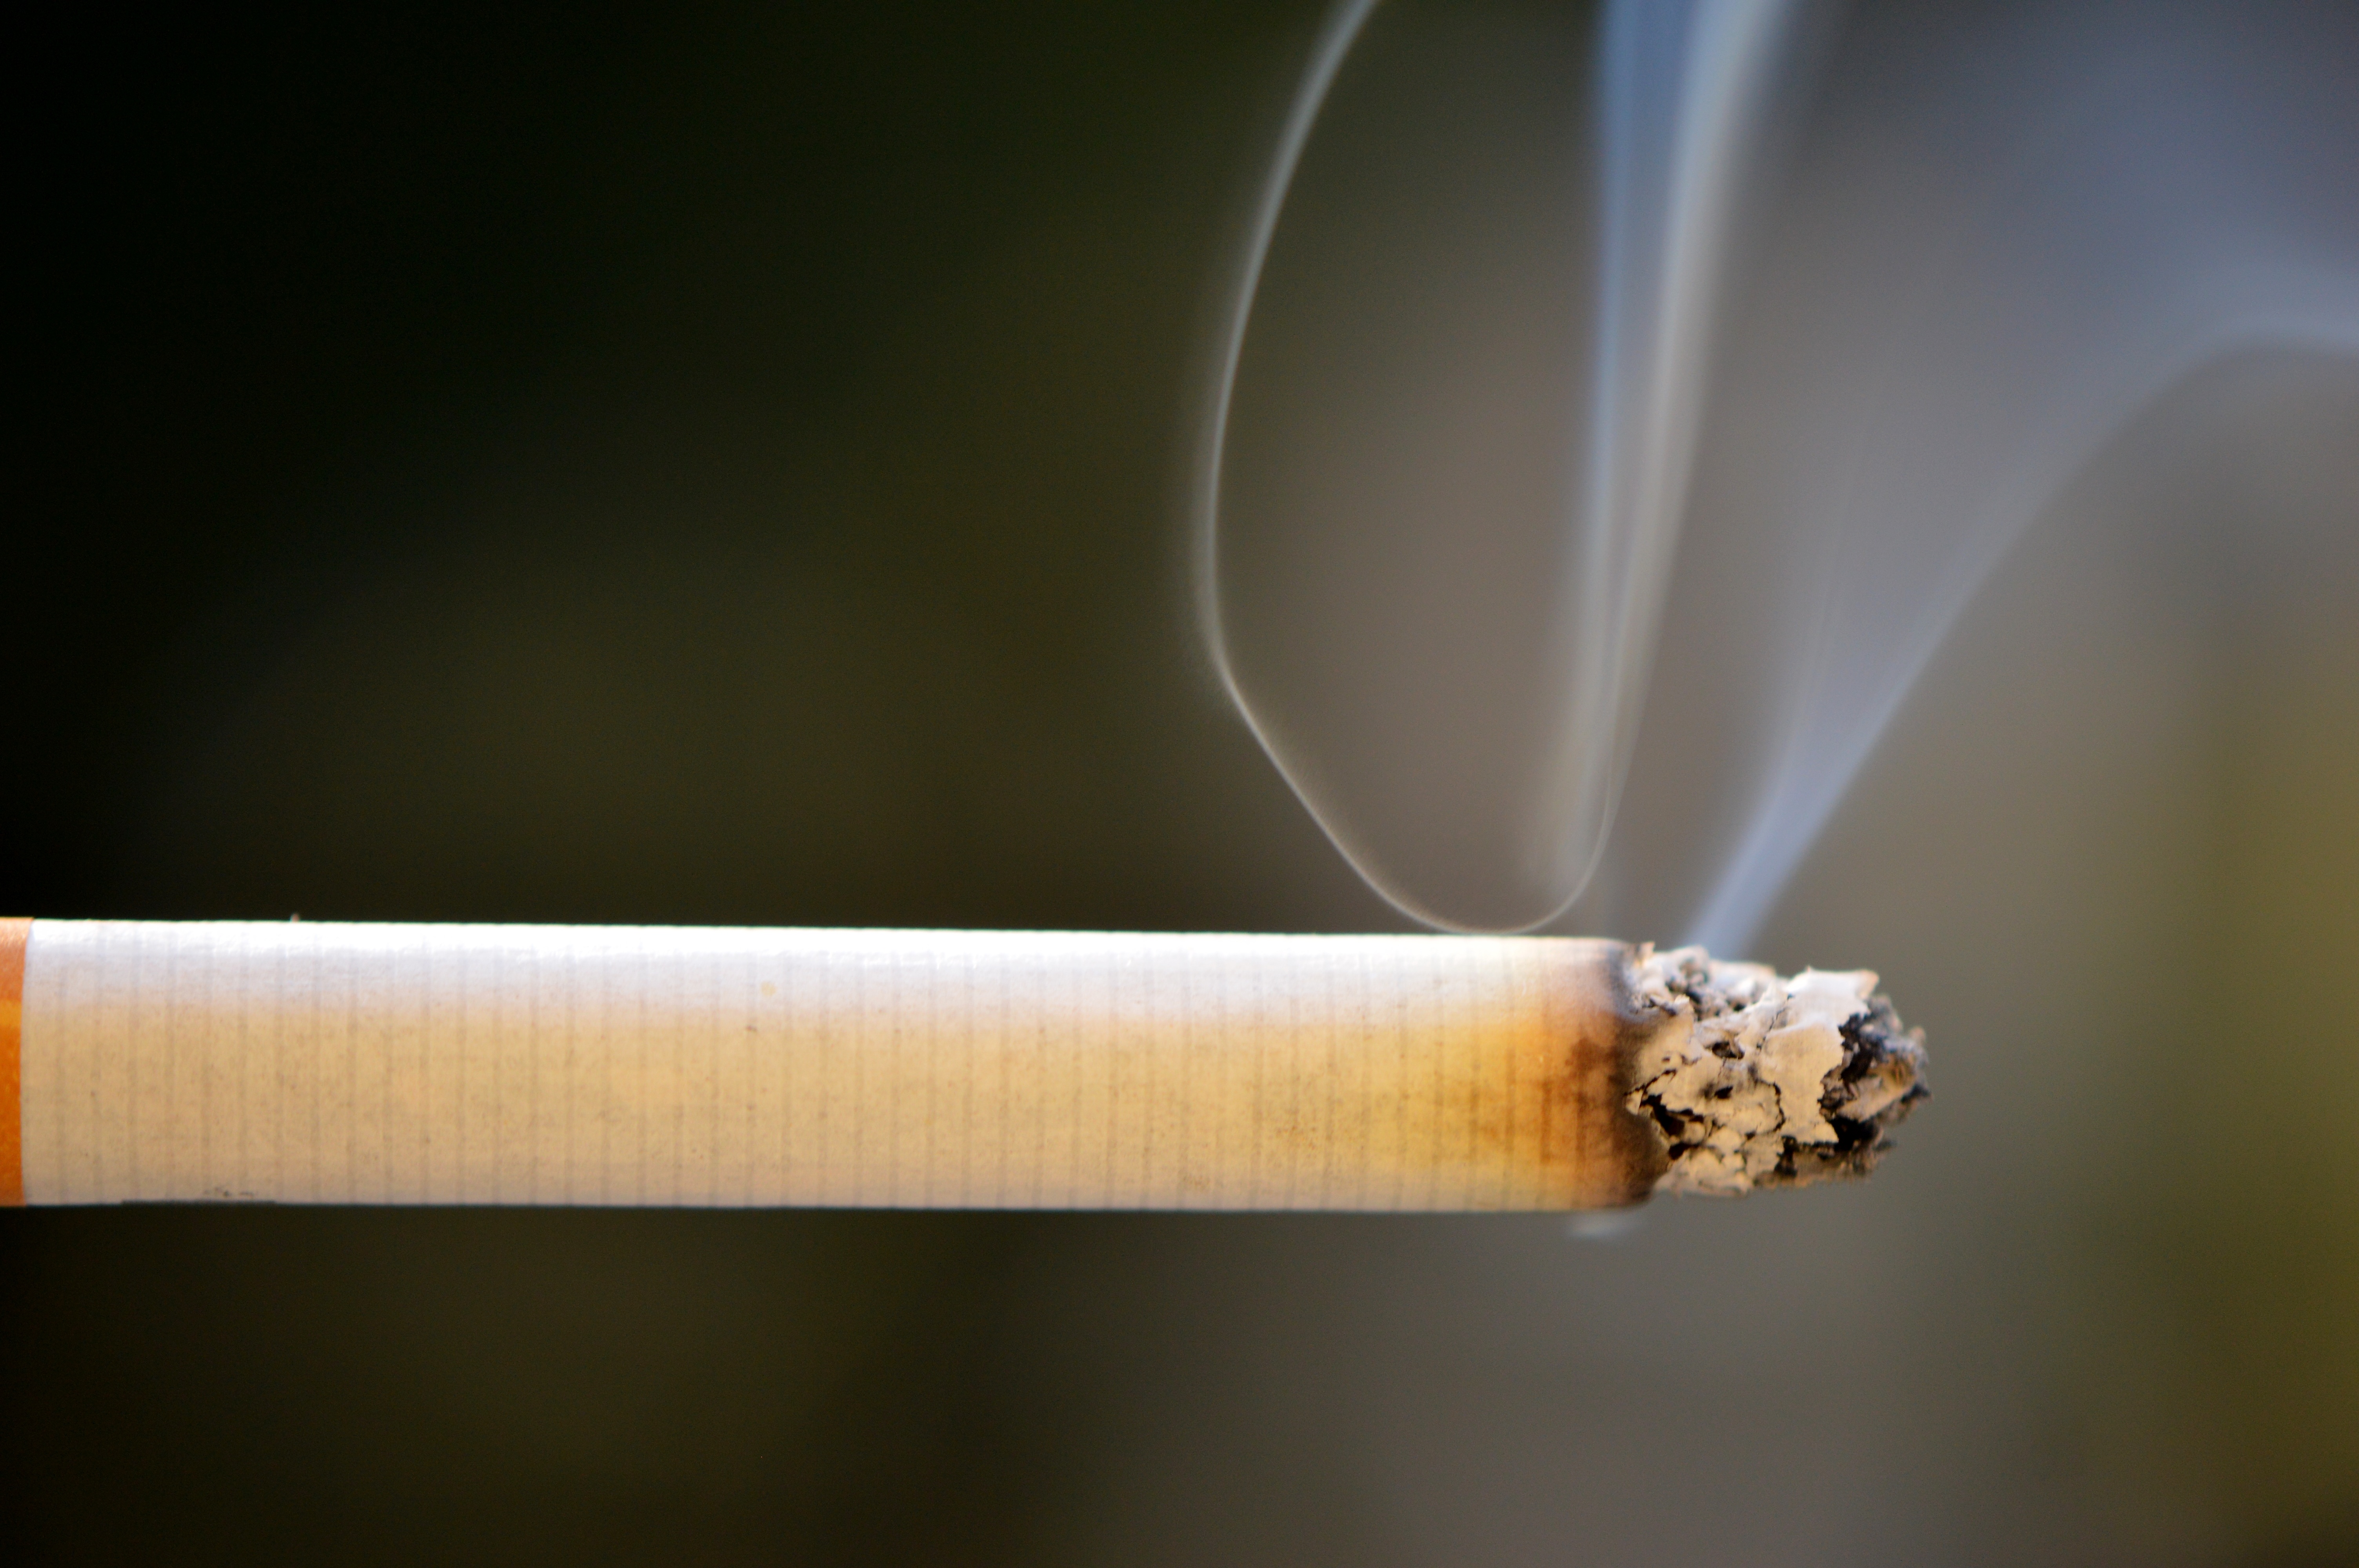
smoke, ash, cigarette, close up, match, embers, macro photography